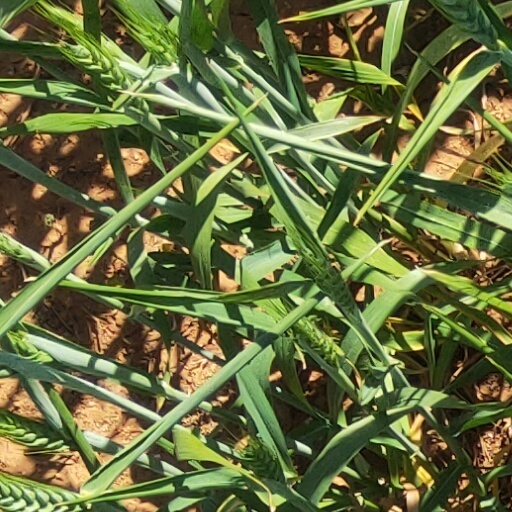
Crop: wheat